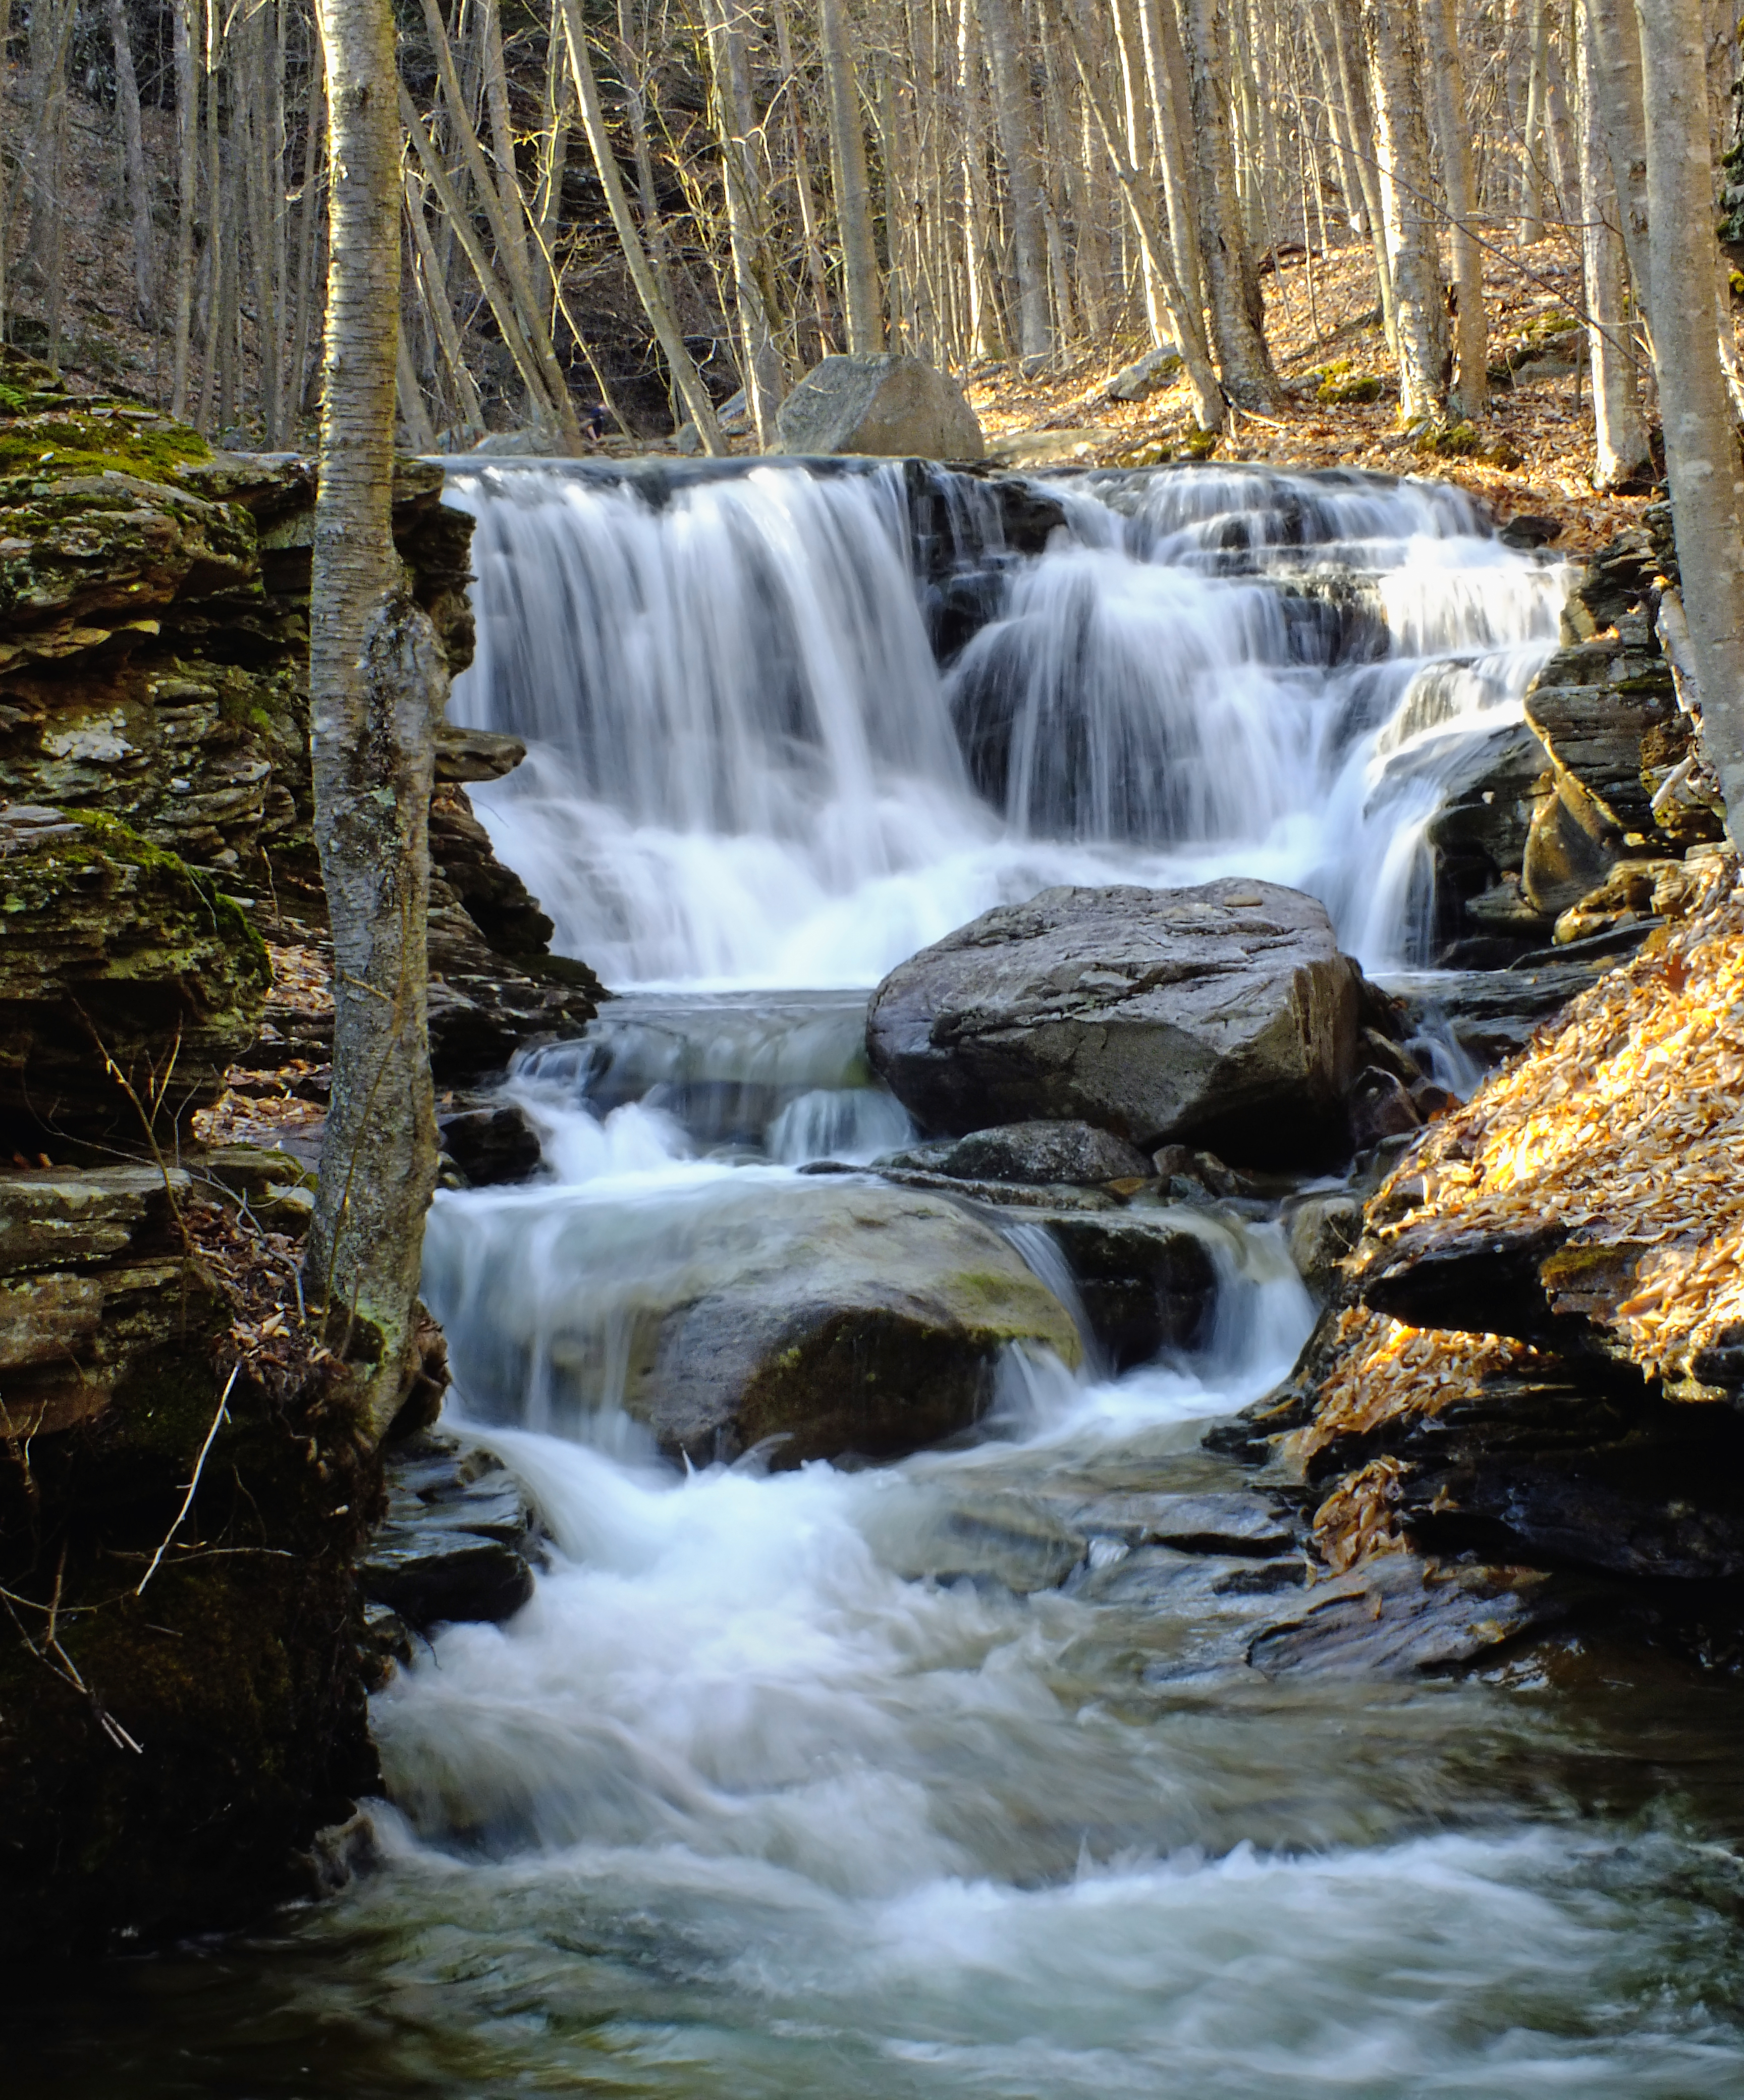
landscape, water, nature, forest, rock, waterfall, creek, wilderness, winter, river, stream, autumn, rapid, season, body of water, trees, creativecommons, falls, lycomingcounty, pennsylvania, endlessmountains, loyalsockstateforest, mcintyrewildarea, wasserfall, water feature, watercourse, minersrun